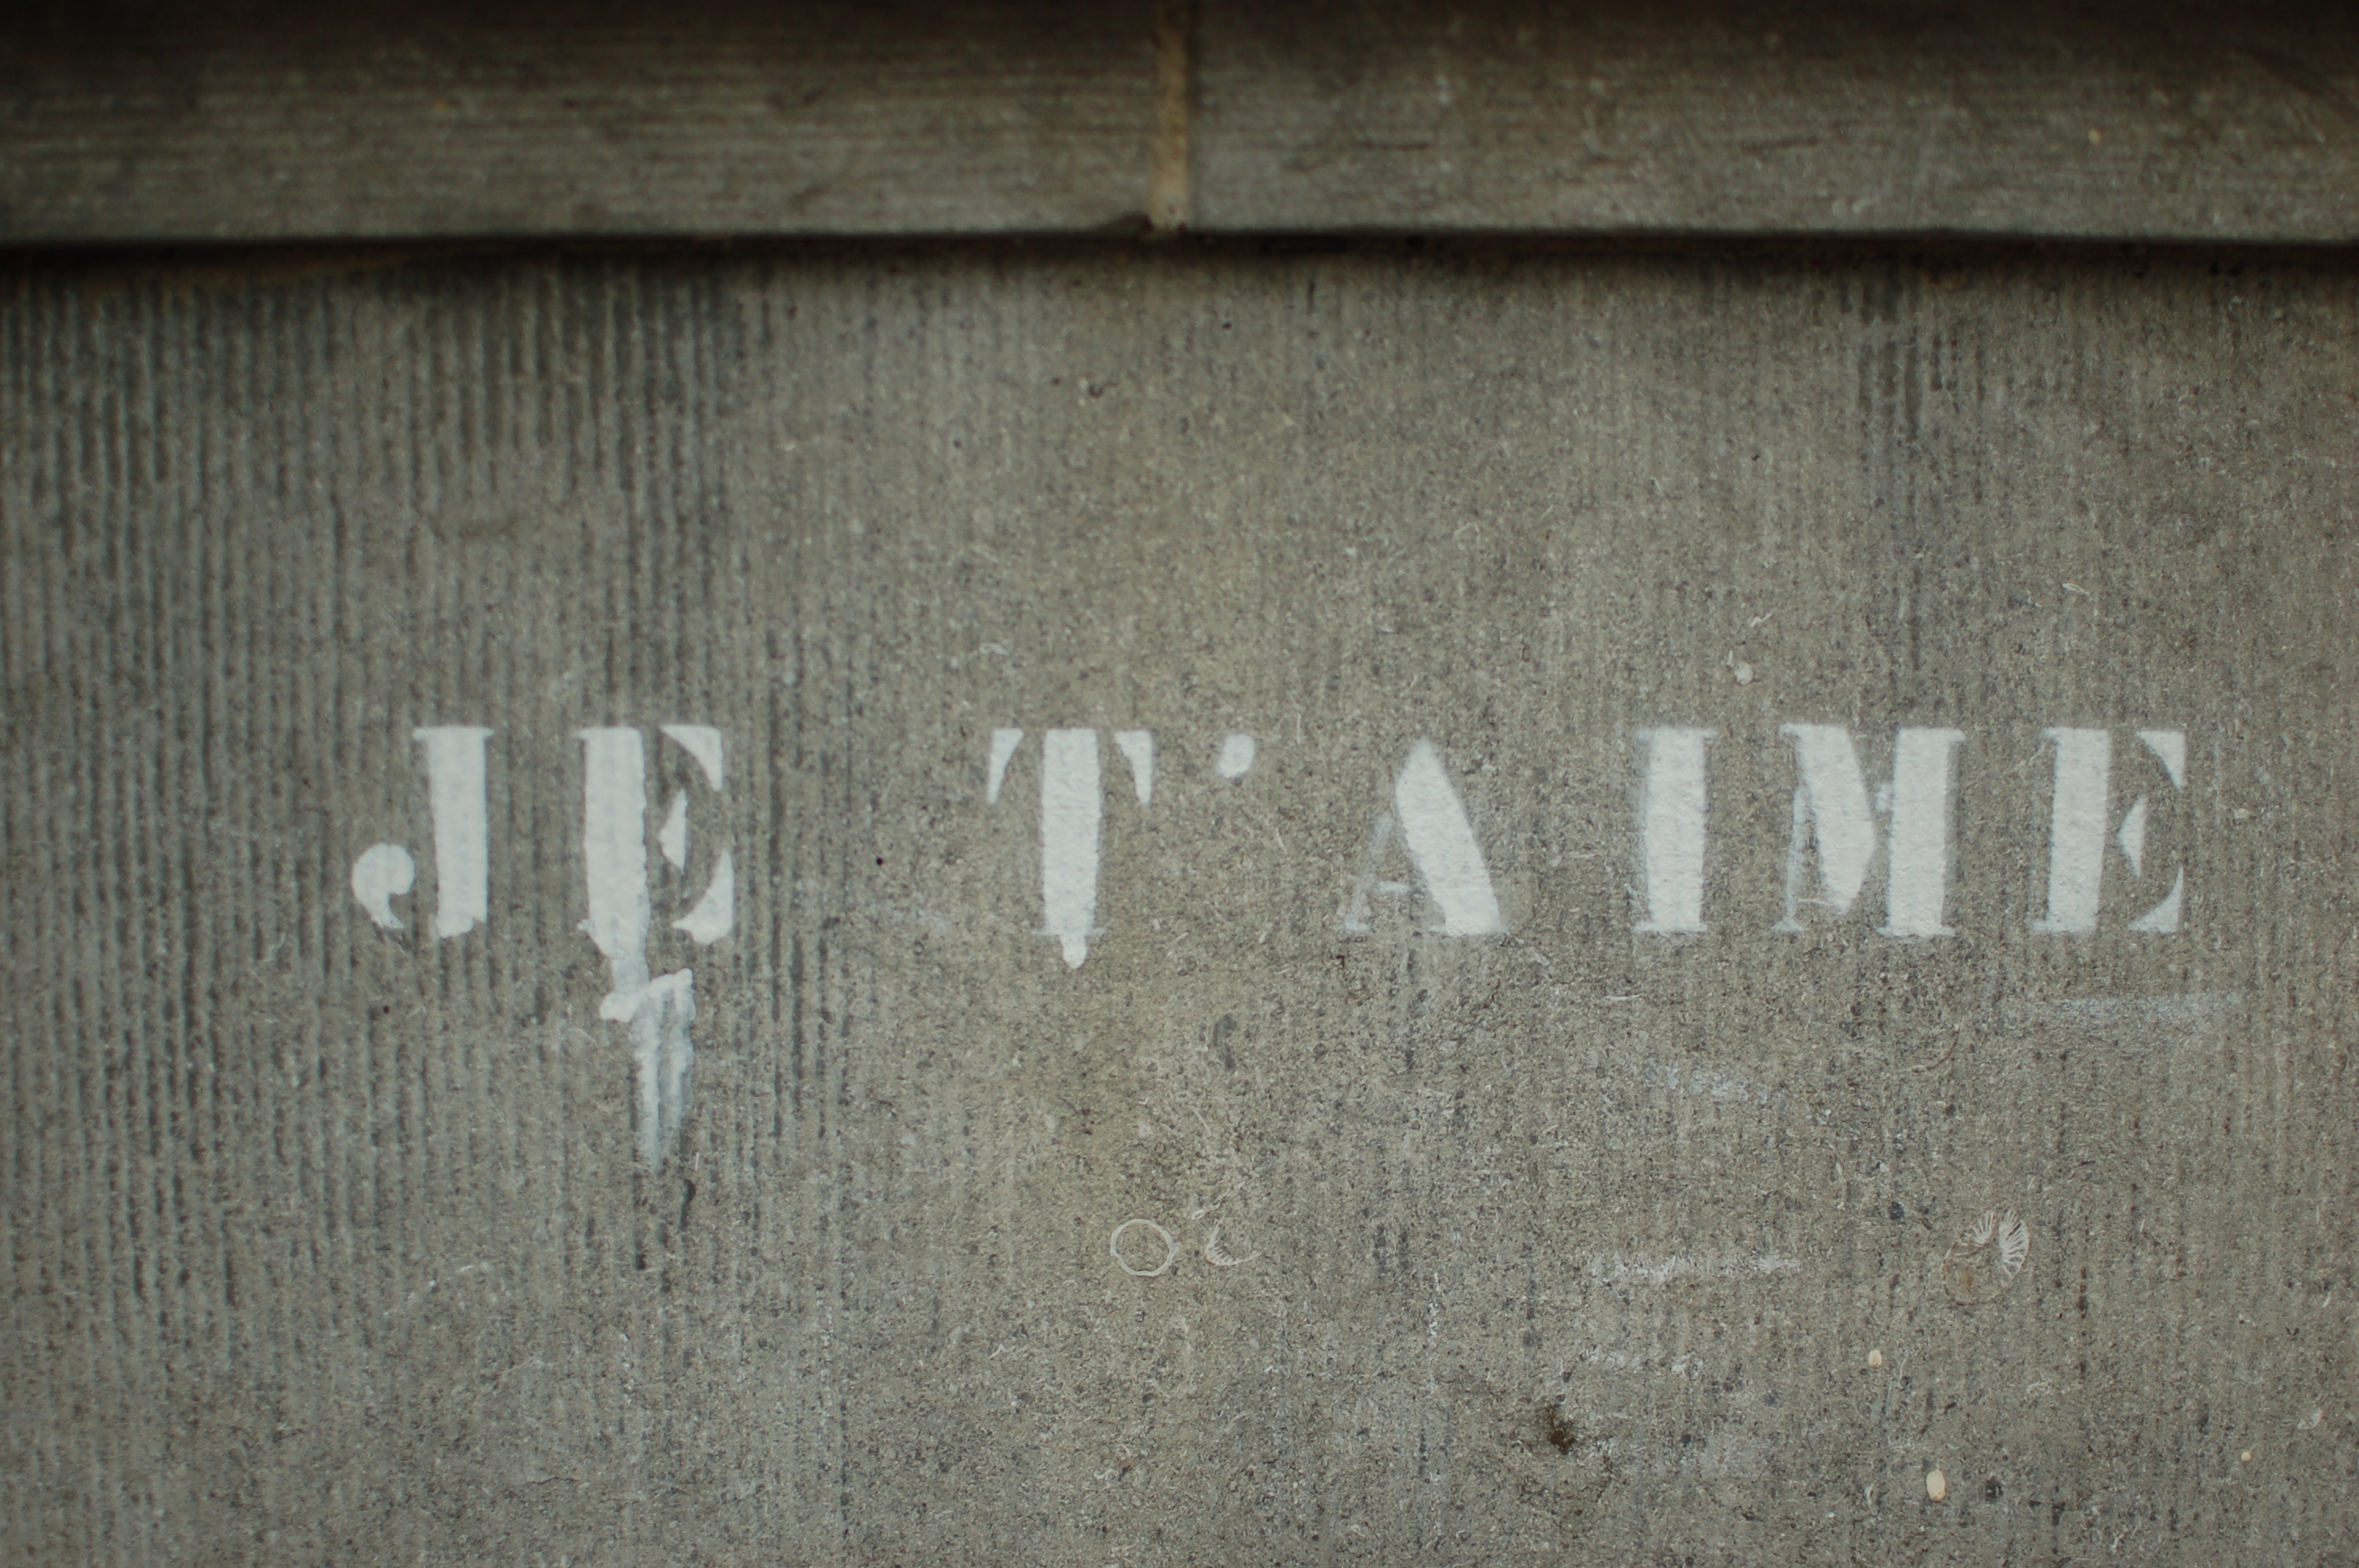
wood, white, texture, number, wall, sign, line, font, text